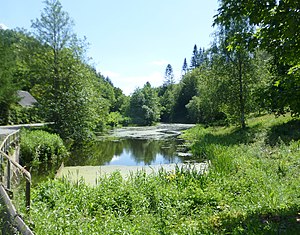
Lystrup Å
Mølledammen ved Lystrupminde, Lystup Å
Mølledammen ved Lystrupminde, Lystup Å
Lystrup Å er en 2,7 km lang å i Midtjylland der begynder ved nordbredden af Kulsø og løber derfra i